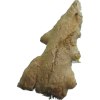
Label: ginger